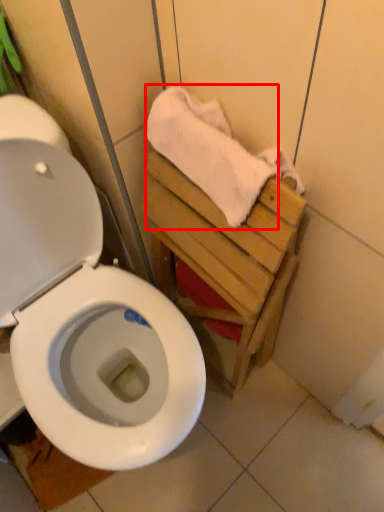
Question: Considering the relative positions of bath towel (annotated by the red box) and tile in the image provided, where is bath towel (annotated by the red box) located with respect to the staircase? Select from the following choices."
(A) right
(B) left
Answer: A